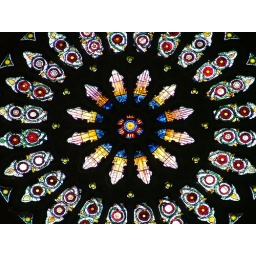
Amazing stained glass windows in Yorkminster